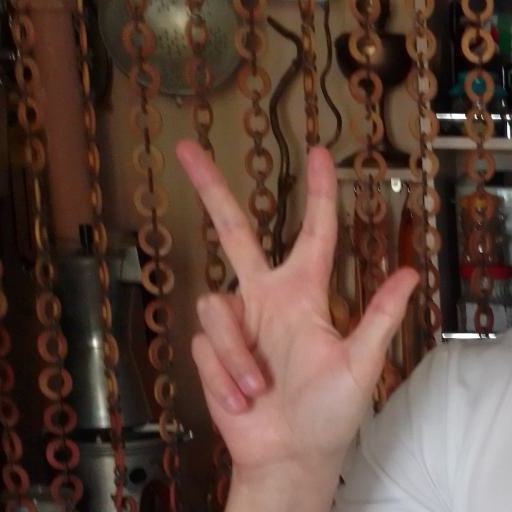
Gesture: three2